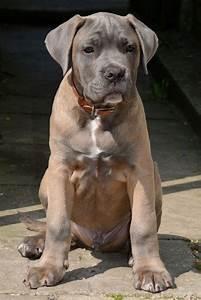
dog